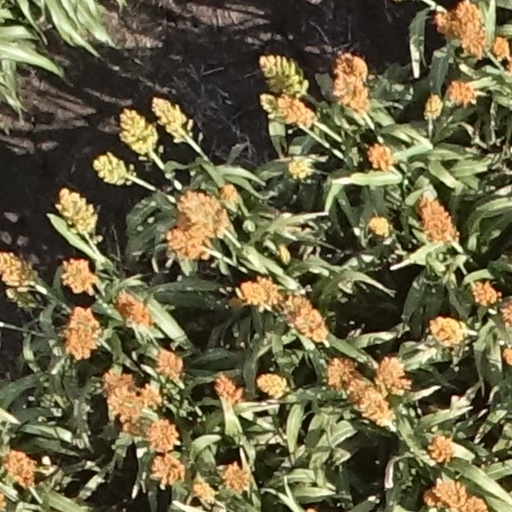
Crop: sorghum